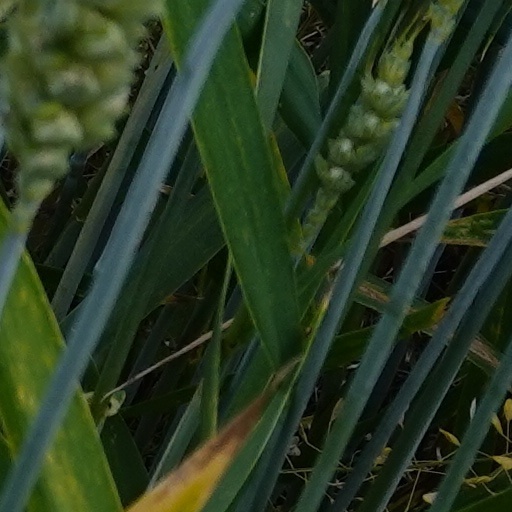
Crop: wheat